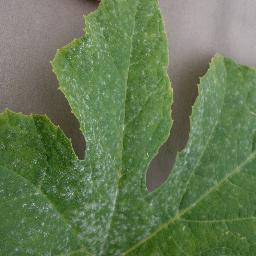
Label: Squash___Powdery_mildew